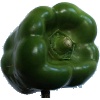
Label: Pepper Green 1